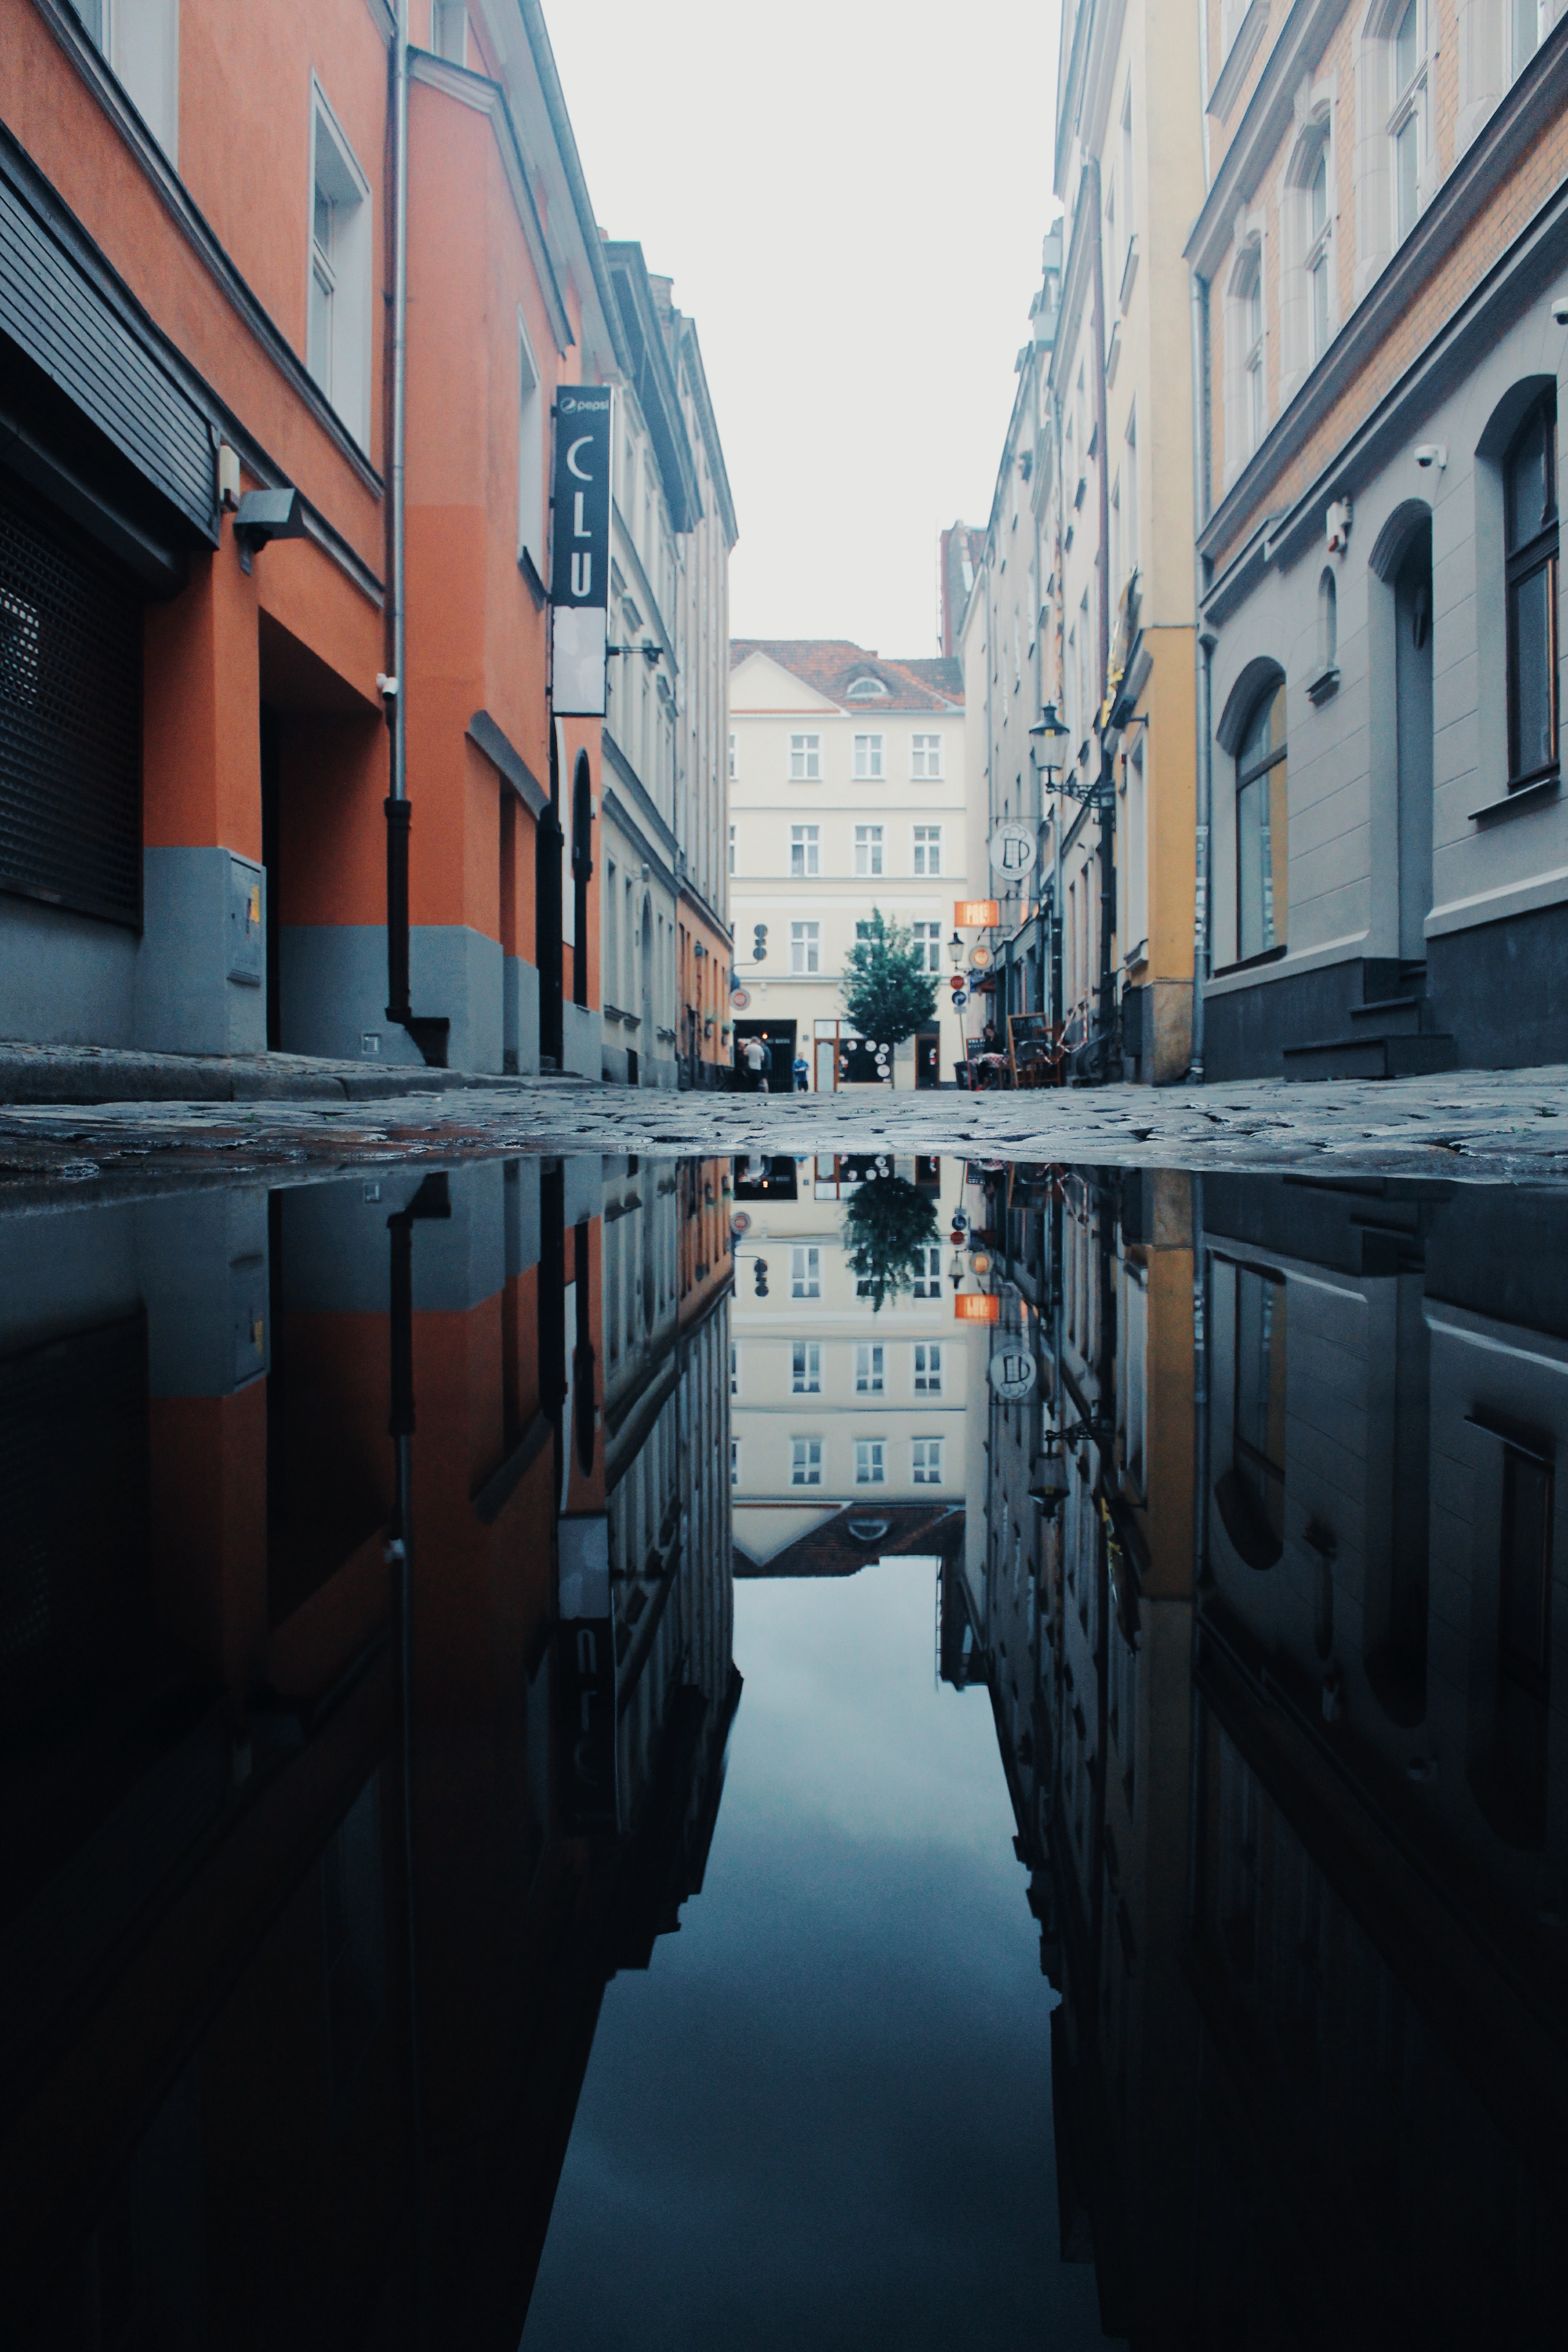
waterway, canal, reflection, water, blue, town, channel, architecture, sky, urban area, street, city, building, river, neighbourhood, symmetry, watercourse, road, reflecting pool, vacation, house